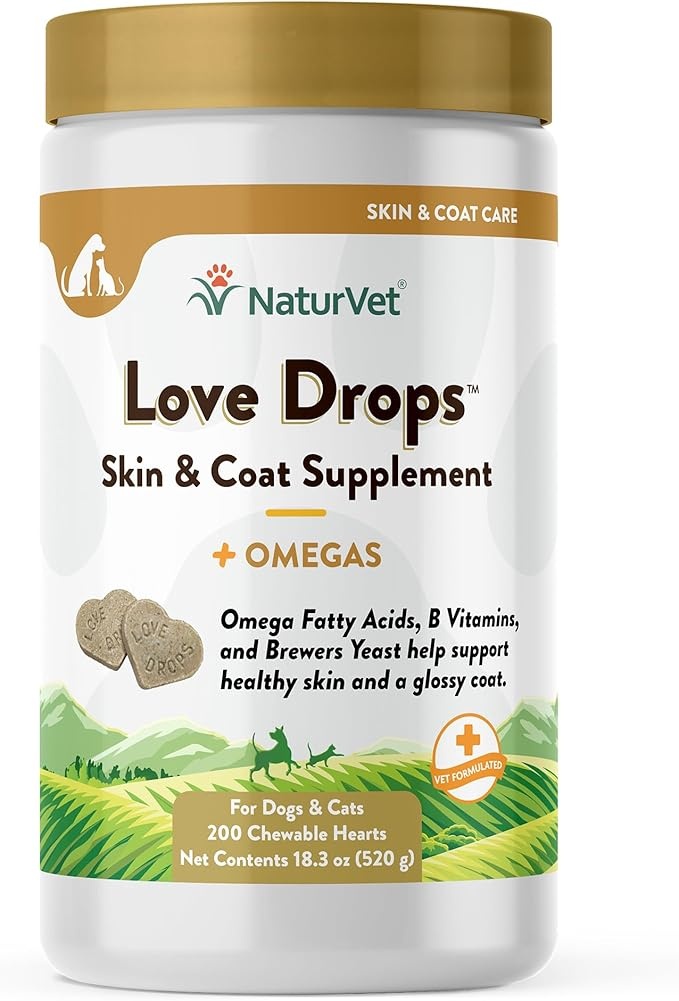
NaturVet Love Drops Plus Omegas Skin & Coat Supplement for Dogs and Cats – for Dog Skin, Cat Coats – Includes Brewer’s Dried Yeast, Omega-3, Omega-6 – Peanut Butter Flavor – 200 Ct.
Brand: NaturVet
About This MOISTURIZING PET SKIN SUPPLEMENTS FOR DOGS AND CATS: Encourage a healthy coat in dogs and cats with Brewer’s dried yeast and essential Omega-3 and 6 fatty acids found in this dog supplement for skin and coats. This 200-count of heart-shaped chewable tablet pet health supplements for healthy skin features a great taste your furry friends will love. BREWER’S DRIED YEAST SKIN SUPPLEMENTS FOR DOGS AND CATS: Give your furry friend the support he needs with these health supplements for dogs and cats that help support proper skin moisture and help combat against pet allergies with Brewer’s Dried Yeast and Omega-3 and 6 fatty acids. PET SKIN & COAT SUPPLEMENT CHEWABLE TABLETS: Your pet’s vitality is important at any age, which is why it’s a solid choice to help your dog or cat add moisture and nutrients to help achieve a glossy coat and healthy skin with these dog coat supplement gel caps that serve as a source of DHA and EPA. VETERINARIAN FORMULATED DOG & CAT SUPPLEMENTS: Support your pet’s coat health and ensure his skin has the proper moisture with these dog supplements that work to combat environmental pollution and support proper skin moisture. Each cat skin supplement includes a blend of Brewer’s dried yeast and Omega-3 and 6. PET PRODUCTS YOU CAN TRUST: Since 1994, NaturVet has been serving the four-legged community with wholesome, vitamin-infused dog supplements so that your pup or senior dog maintains a healthy lifestyle. Made in the USA, each pet product from NaturVet is cGMP compliant and wheat-free.
Category: Animals & Pet Supplies > Pet Supplies > Pet Vitamins & Supplements > Skin & Coat